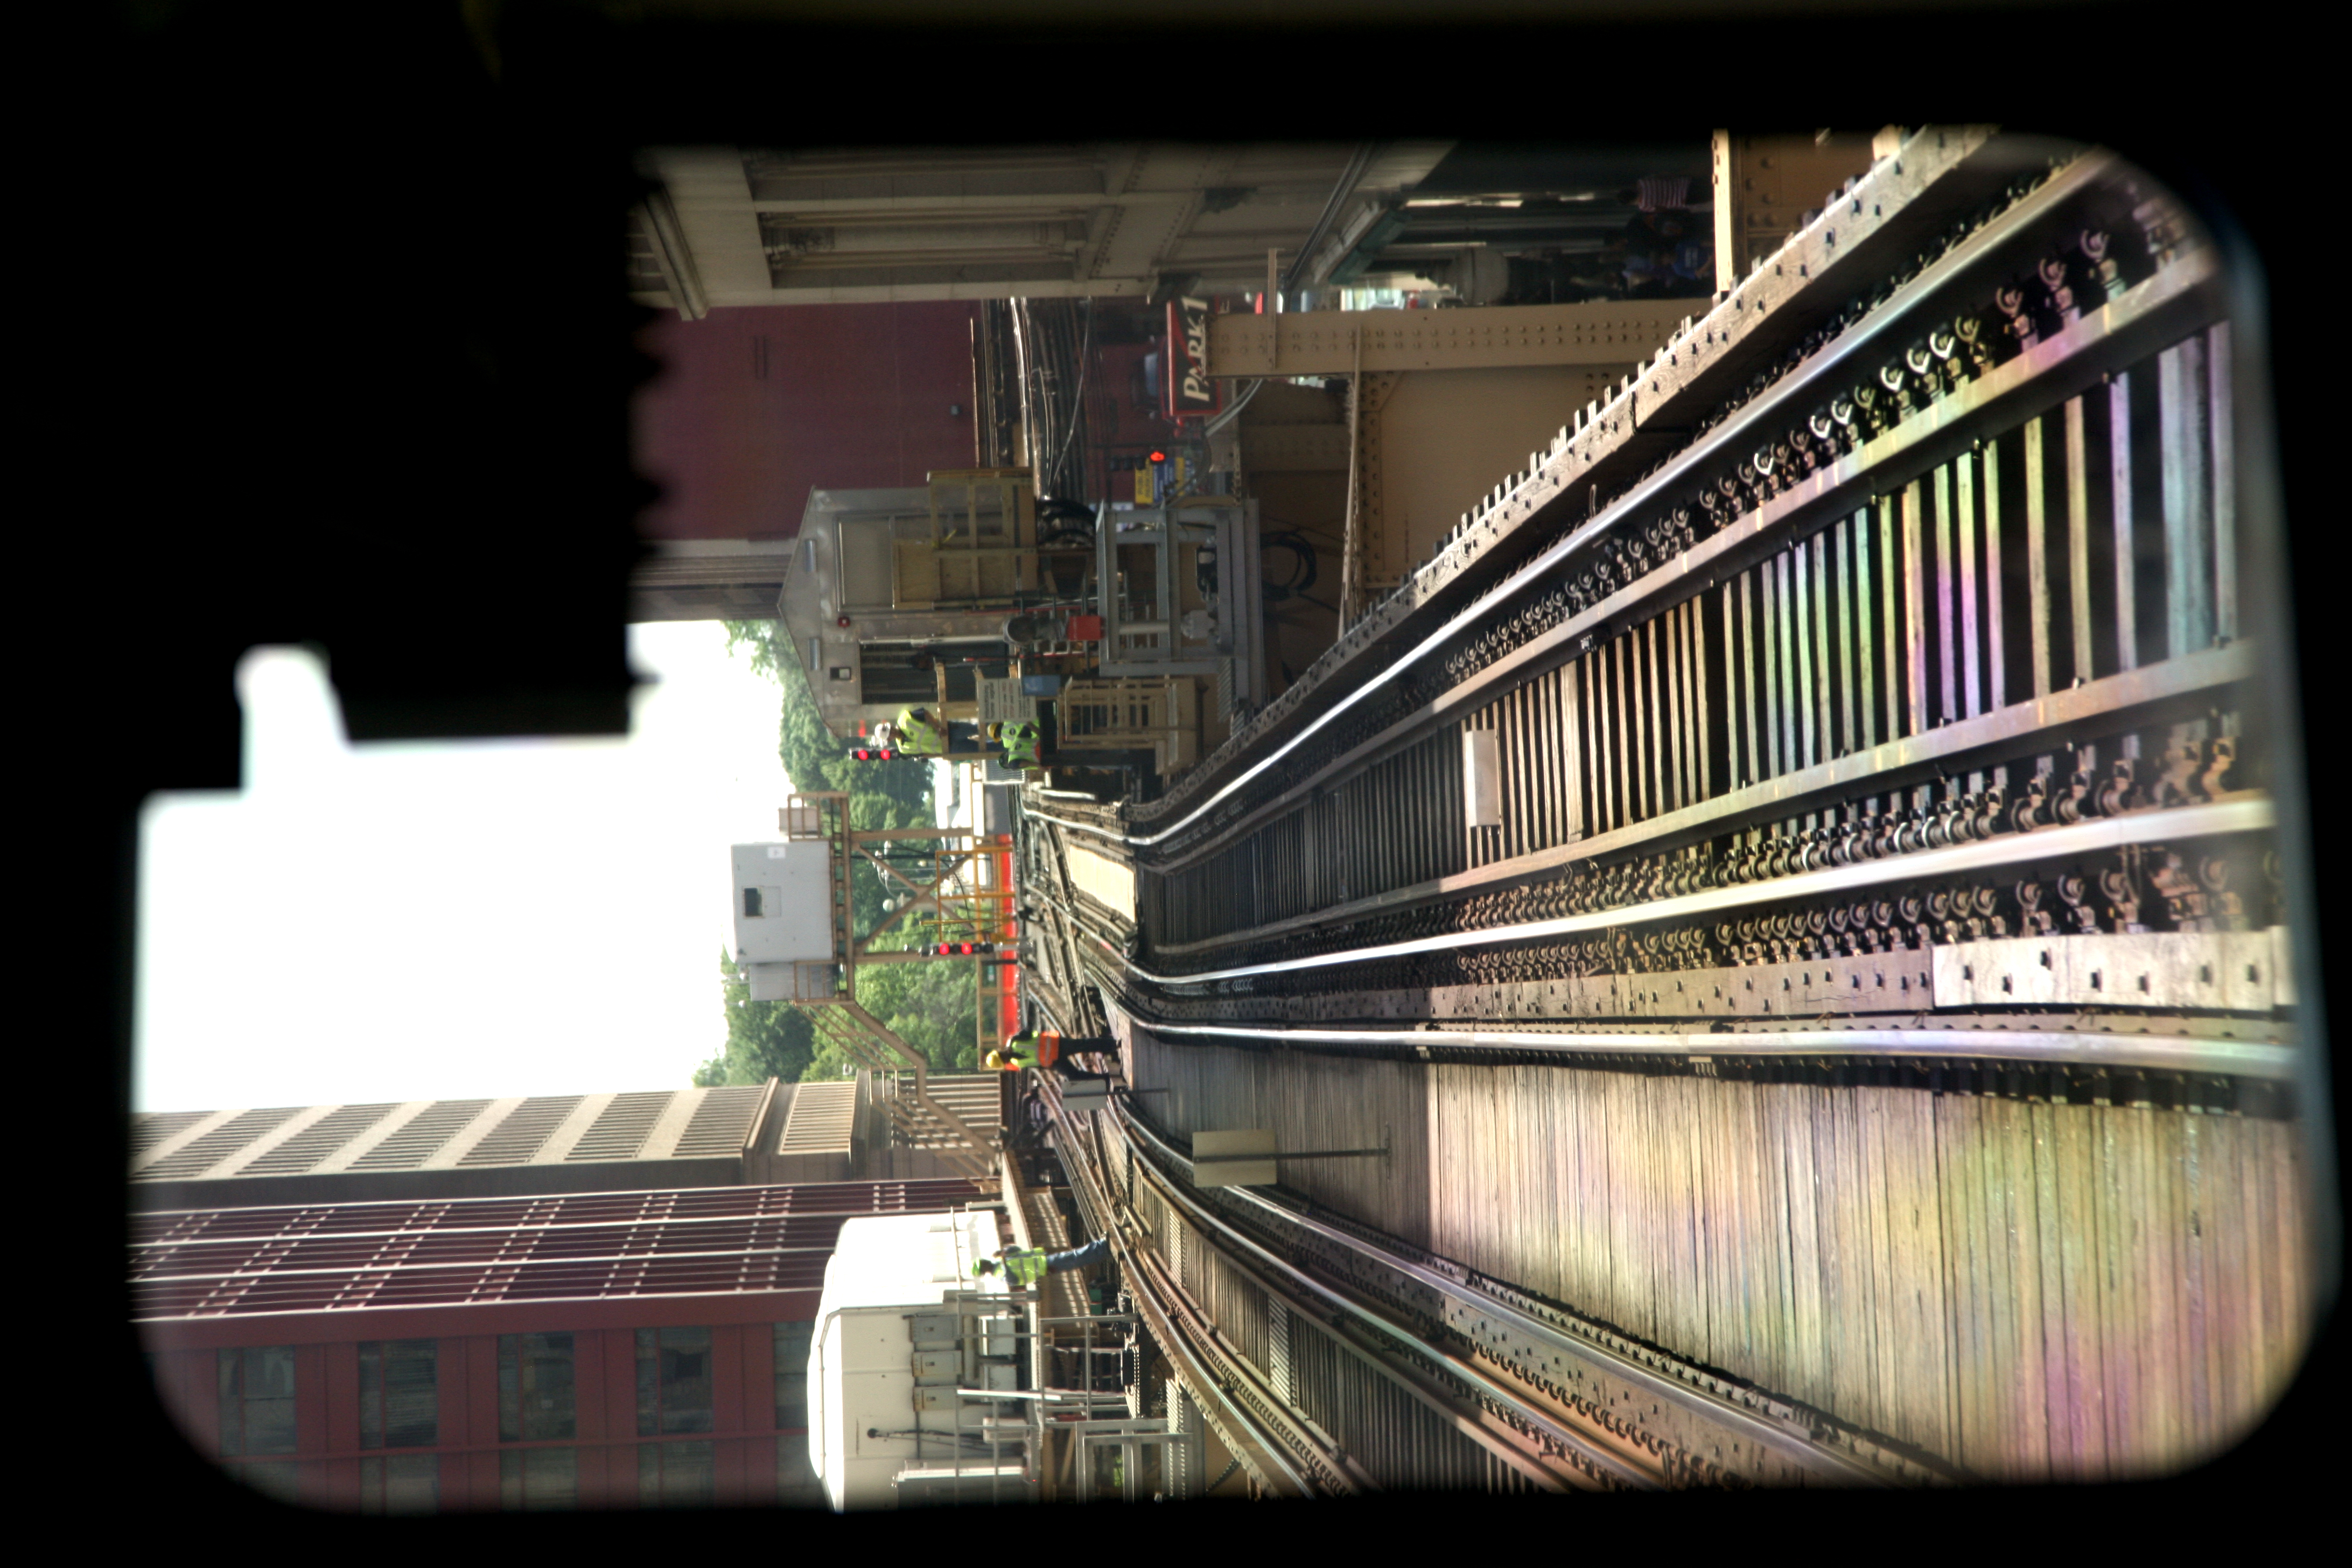
track, night, train, cityscape, metro, transport, vehicle, platform, chicago, public transport, worker, rame, shape, loop, shuttle, cta, lsystem, metroarien, bythewindow, urban area, rolling stock, metropolitan area